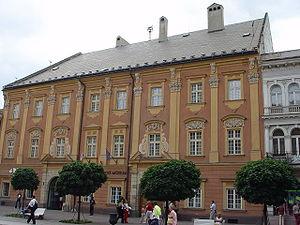
Le musée slovaque des techniques est un musée implanté sur la rue Hlavná dans la ville de Košice à l'est de la Slovaquie mais possède également des succursales dans toute la Slovaquie.